Matsugasaki Station (Kyoto)

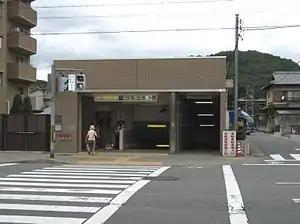
Matsugasaki Station

is a train station on the Kyoto Municipal Subway Karasuma Line in Sakyo-ku, Kyoto, Japan.